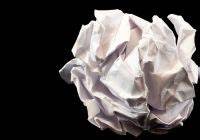
Waste category: paper